Bengin Ahmad

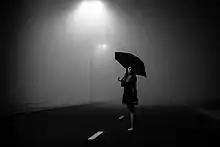
Faded Path by Ahmad

He travels to countries and places where horses are breaded and taken care of, such as UAE, Germany, Kurdistan of Iraq, Luxembourg, France to capture his shots.